Answer in natural language. Is HousePlant to the right of black wooden chair with four legs? Choose between the following options: yes or no
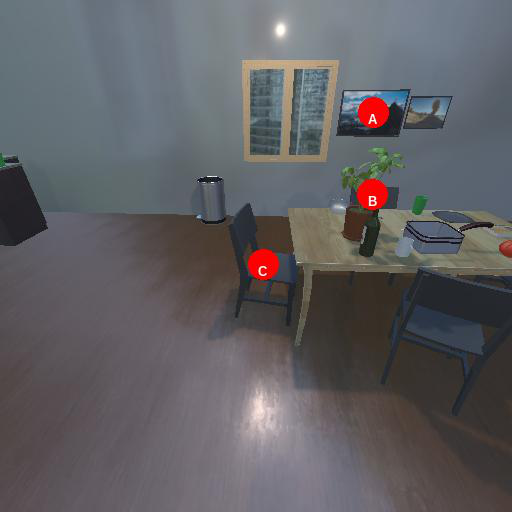
<answer>yes</answer>